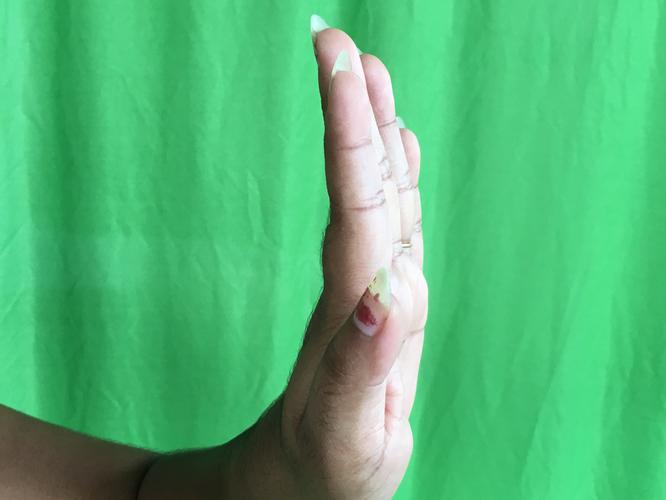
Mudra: Pathaka
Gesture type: single_hand